Mponeng Gold Mine

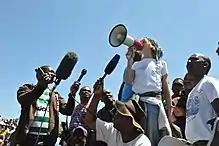
Liv Shange addresses striking mineworkers in Carletonville during 2012 national strikes.

The mine is estimated to be producing until 2029, when reserves may finally run out, the mine has been running since 1986 and has the possibility to run for 43 years. Current depths reach roughly 3.8km down, in the coming years of remaining production life of the mine it will likely reach beyond 4.2km depth. The mine has not been running continuously since the day of opening in 1986. A seismic event in March of 2020 resulted in a stoppage of operations due to fatalities. Like many other operations, Mponeng closed due to the COVID-19 pandemic in May 2020, but has since returned to production.